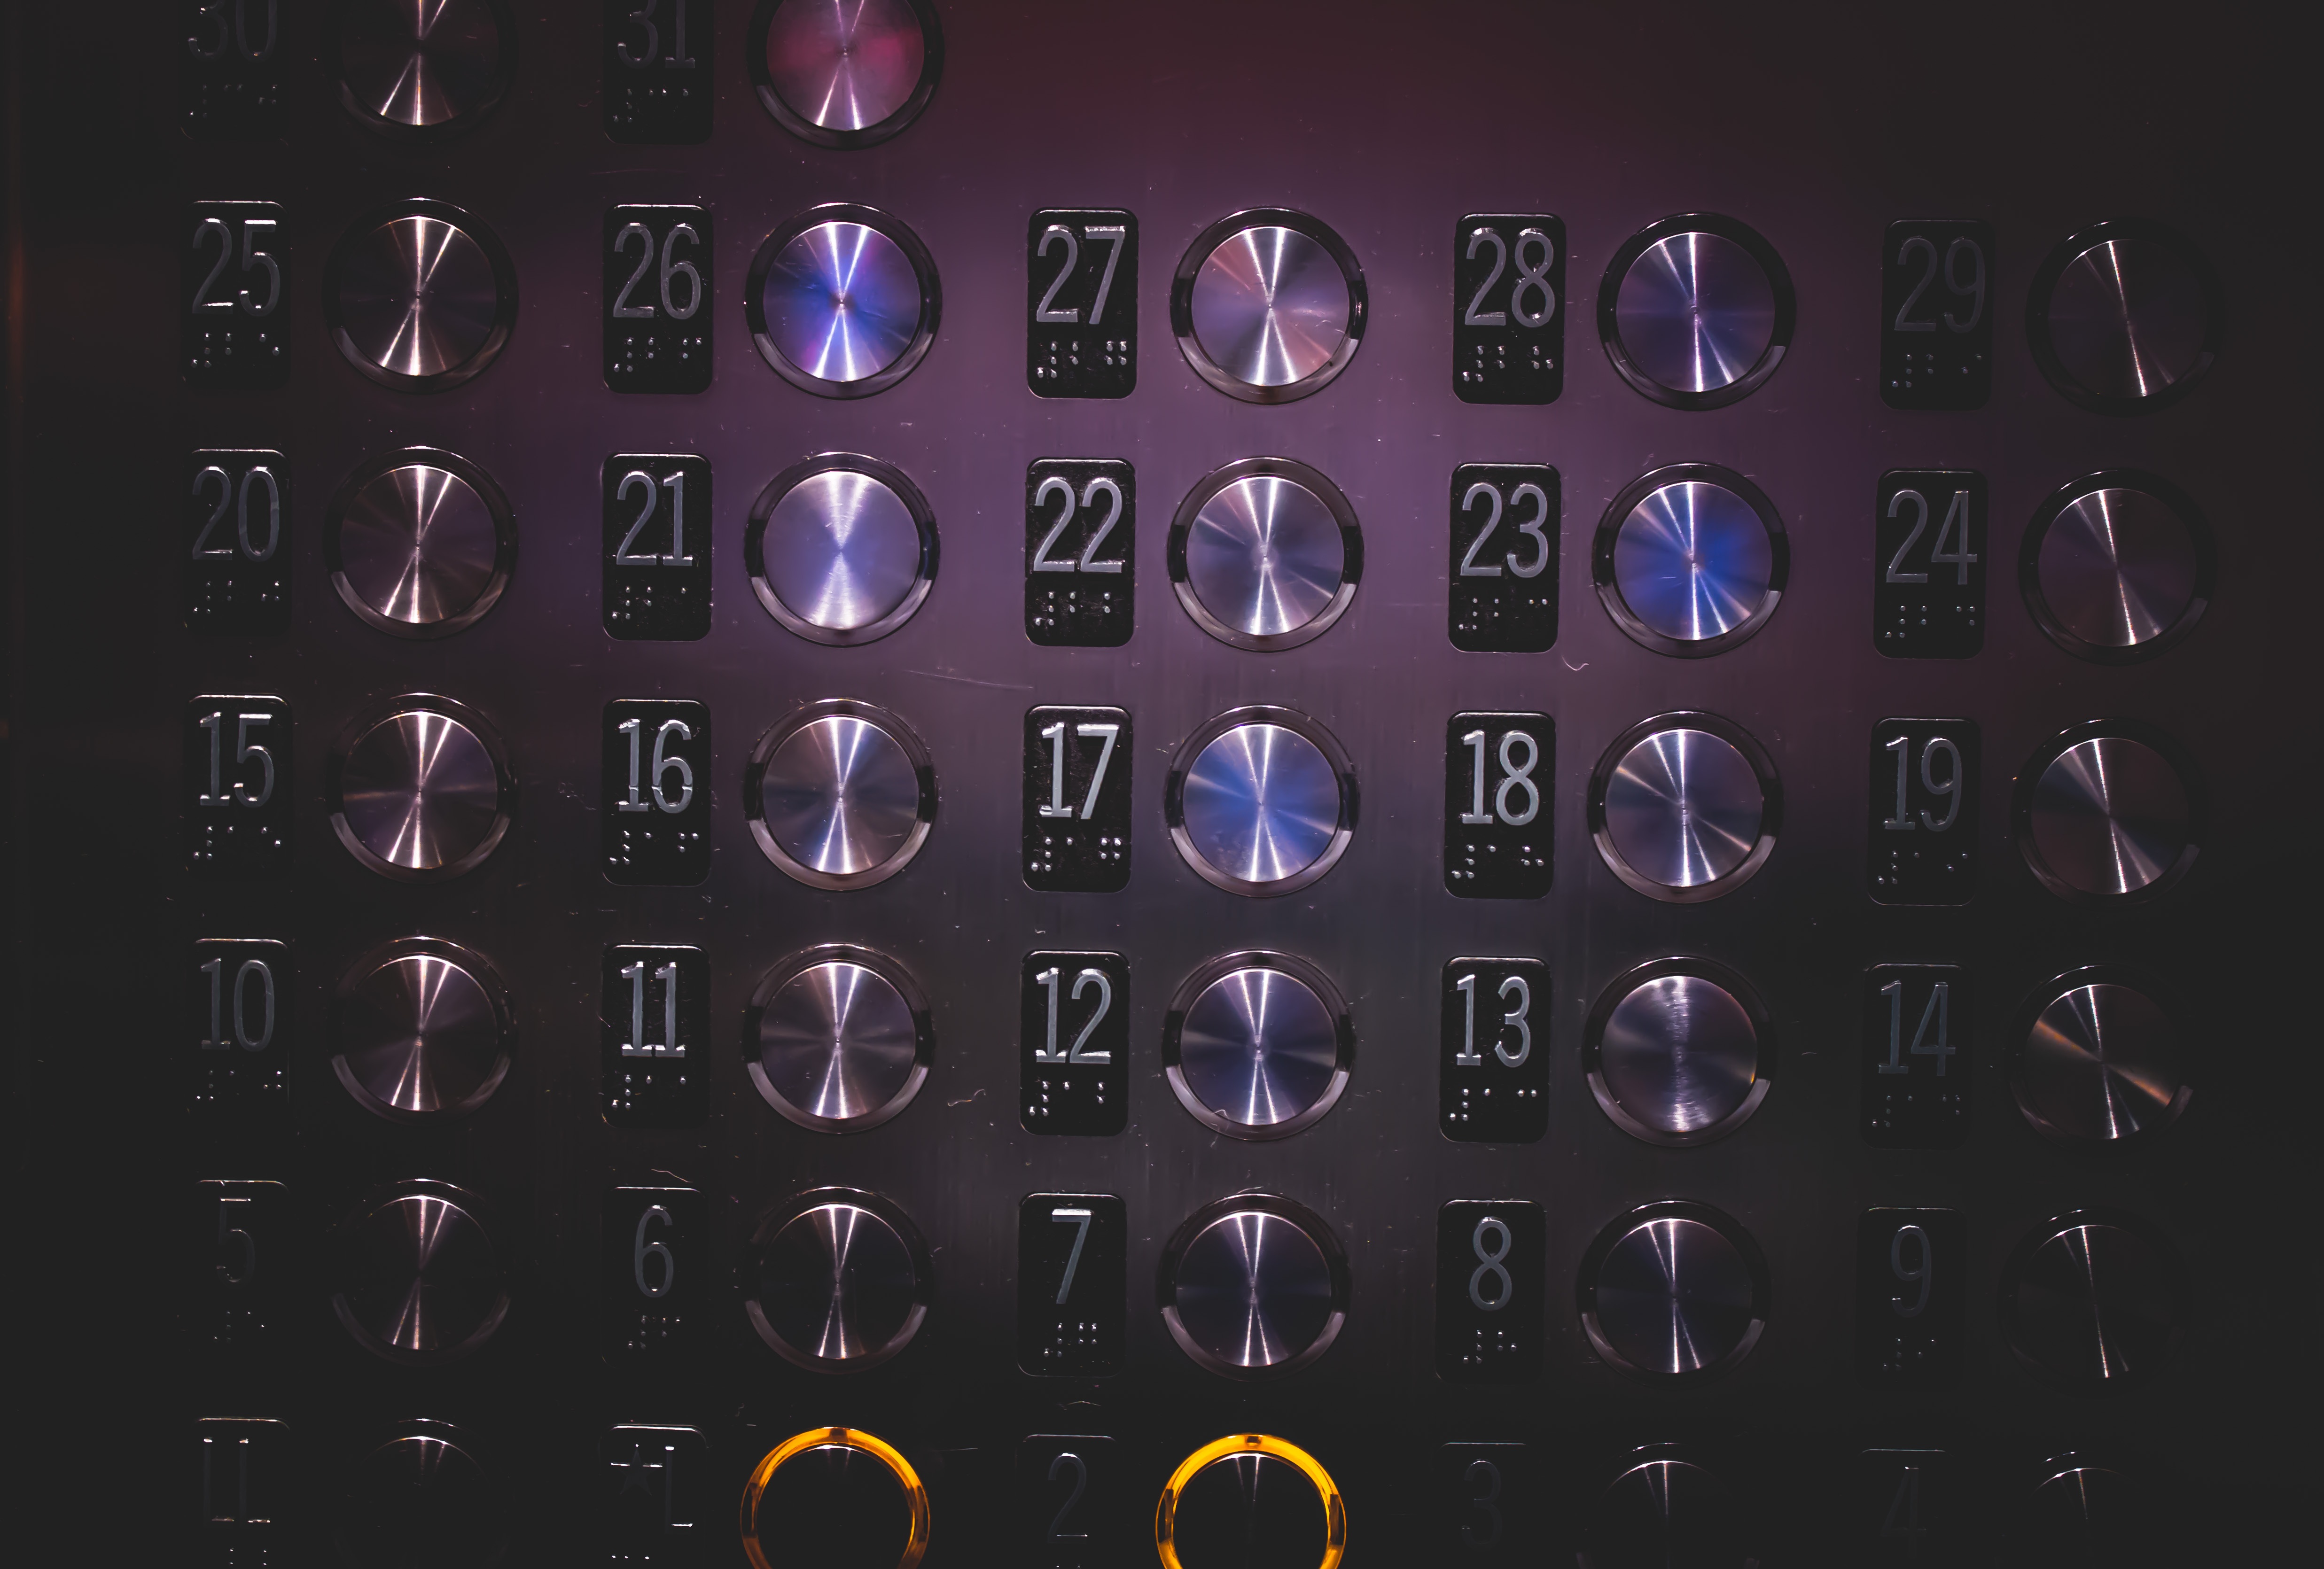
number, symbol, circle, font, numbers, text, elevator, buttons, shape, screenshot